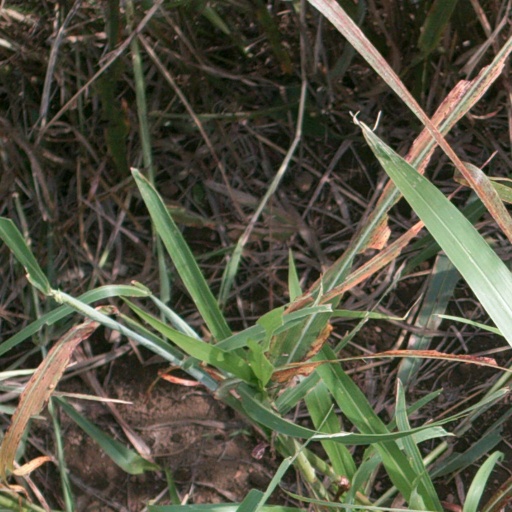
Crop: sorghum